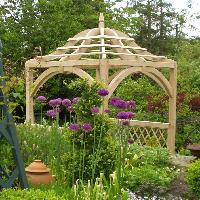
Weather: cloudy or overcast